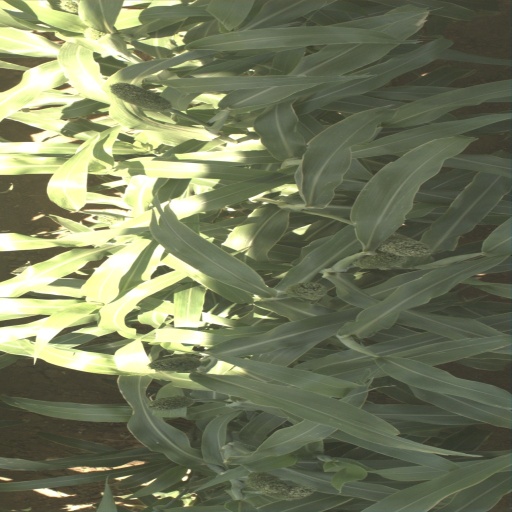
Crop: sorghum